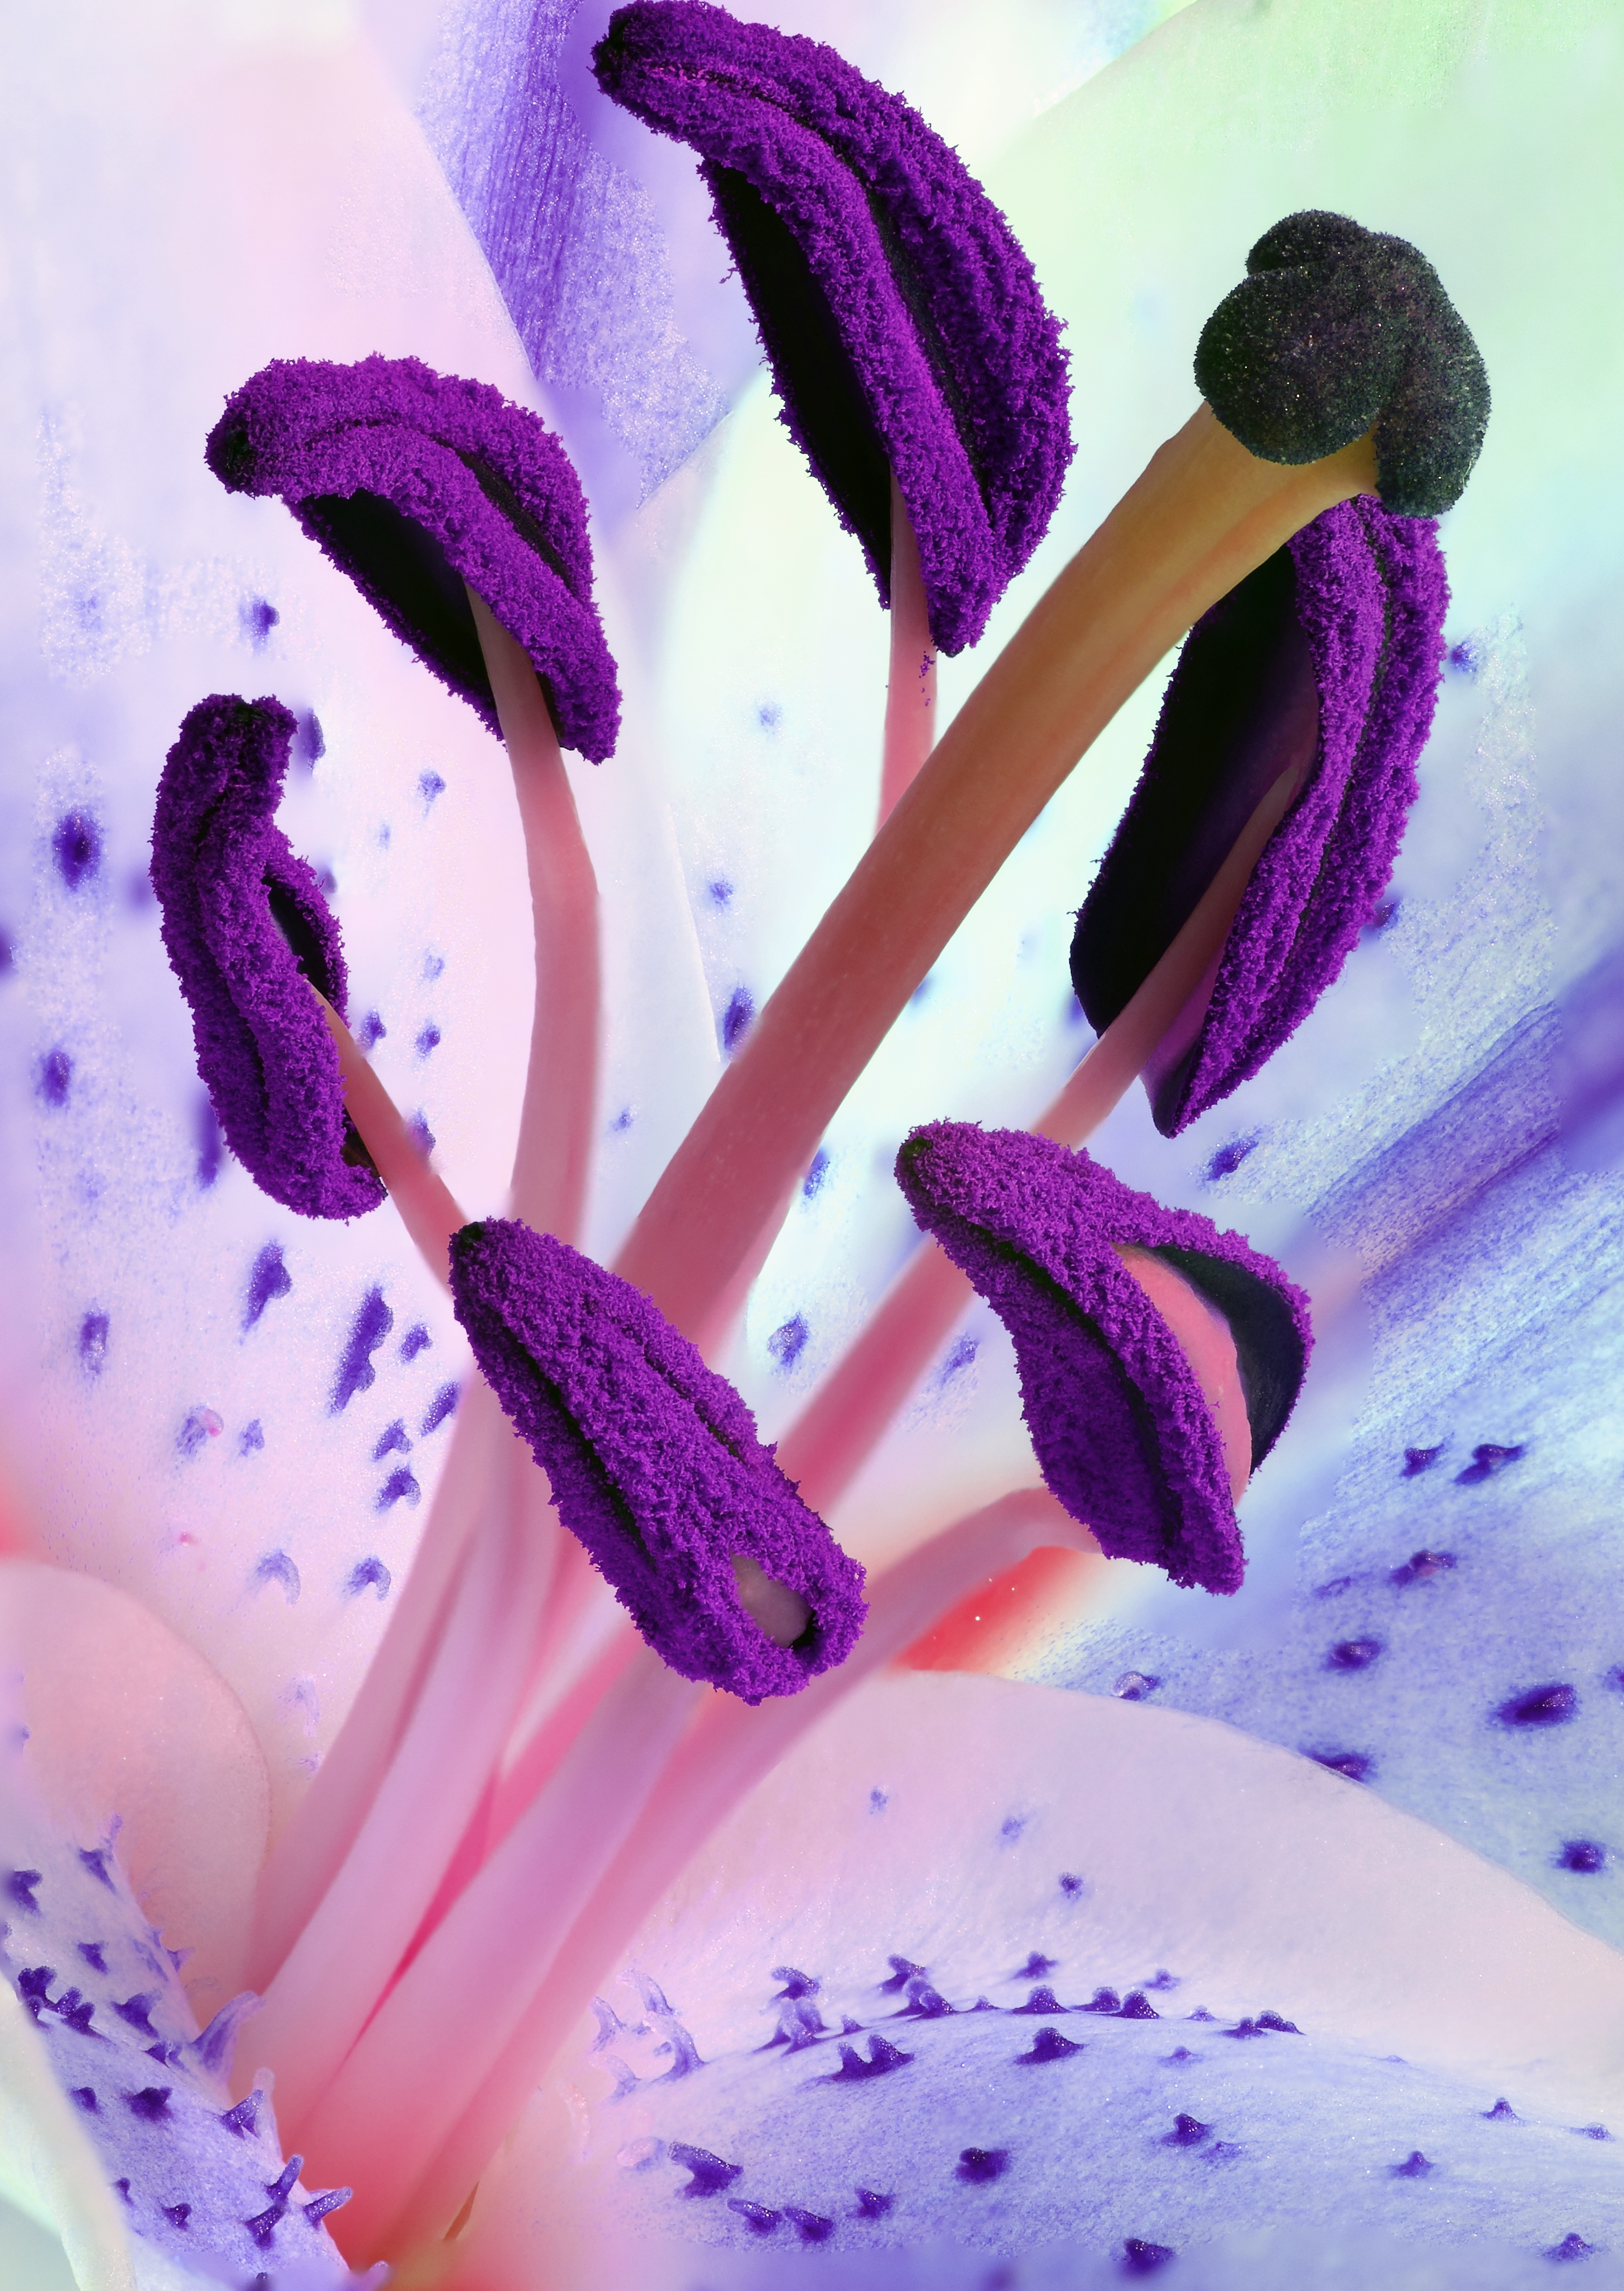
blossom, plant, photography, flower, purple, petal, bloom, pollen, color, macro, blue, pink, flora, close up, eye, violet, stamen, detail, organ, lily, macro photography, flowering plant, stargazer